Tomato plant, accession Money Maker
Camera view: tilt-top (135 deg); turntable rotation: 300 degrees
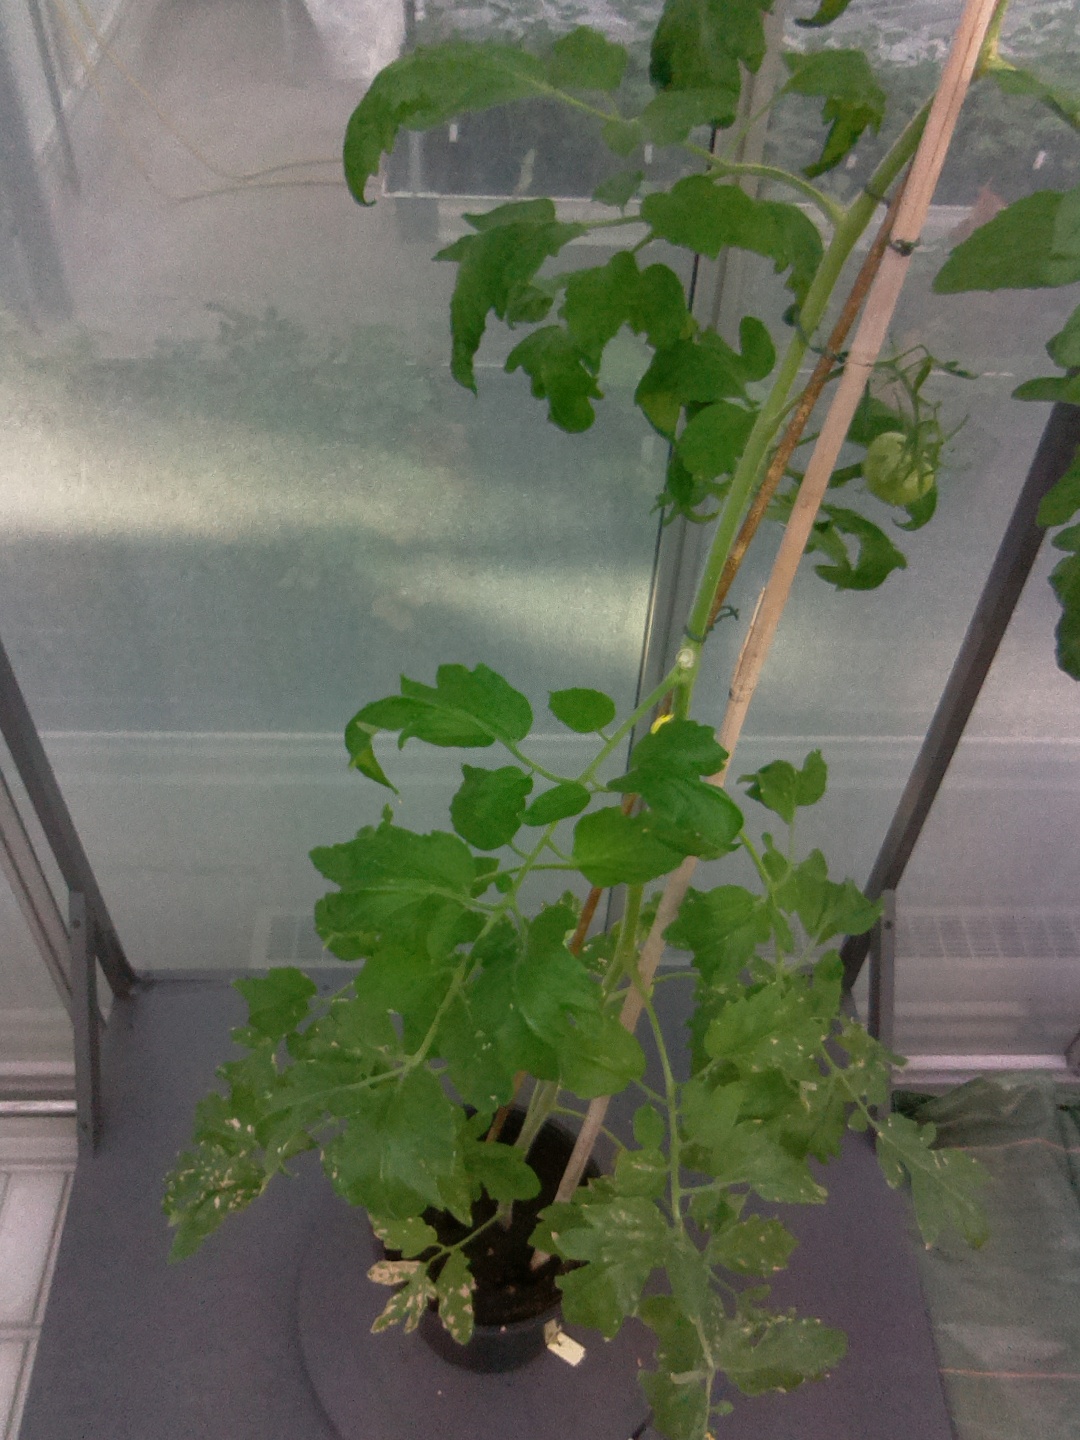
BBCH growth stage 72: 20%-30% of final fruit size